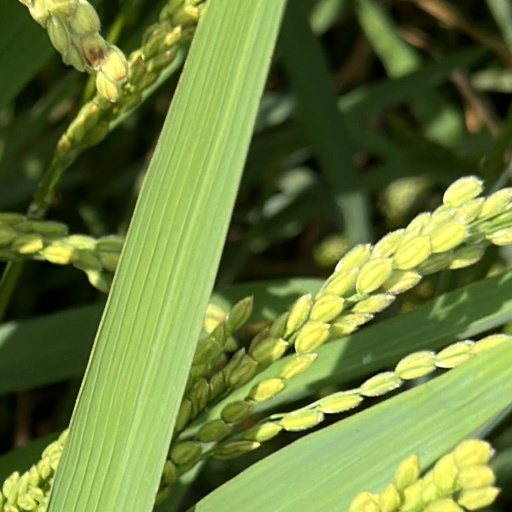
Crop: rice